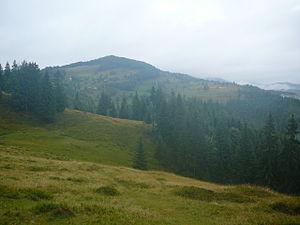
Gârda de Sus est une commune du județ d'Alba, Roumanie qui compte 1 714 habitants.
En Roumanie, le pays des Moți est une région traditionnelle située dans les monts Apuseni. Elle est administrée par plusieurs départements.